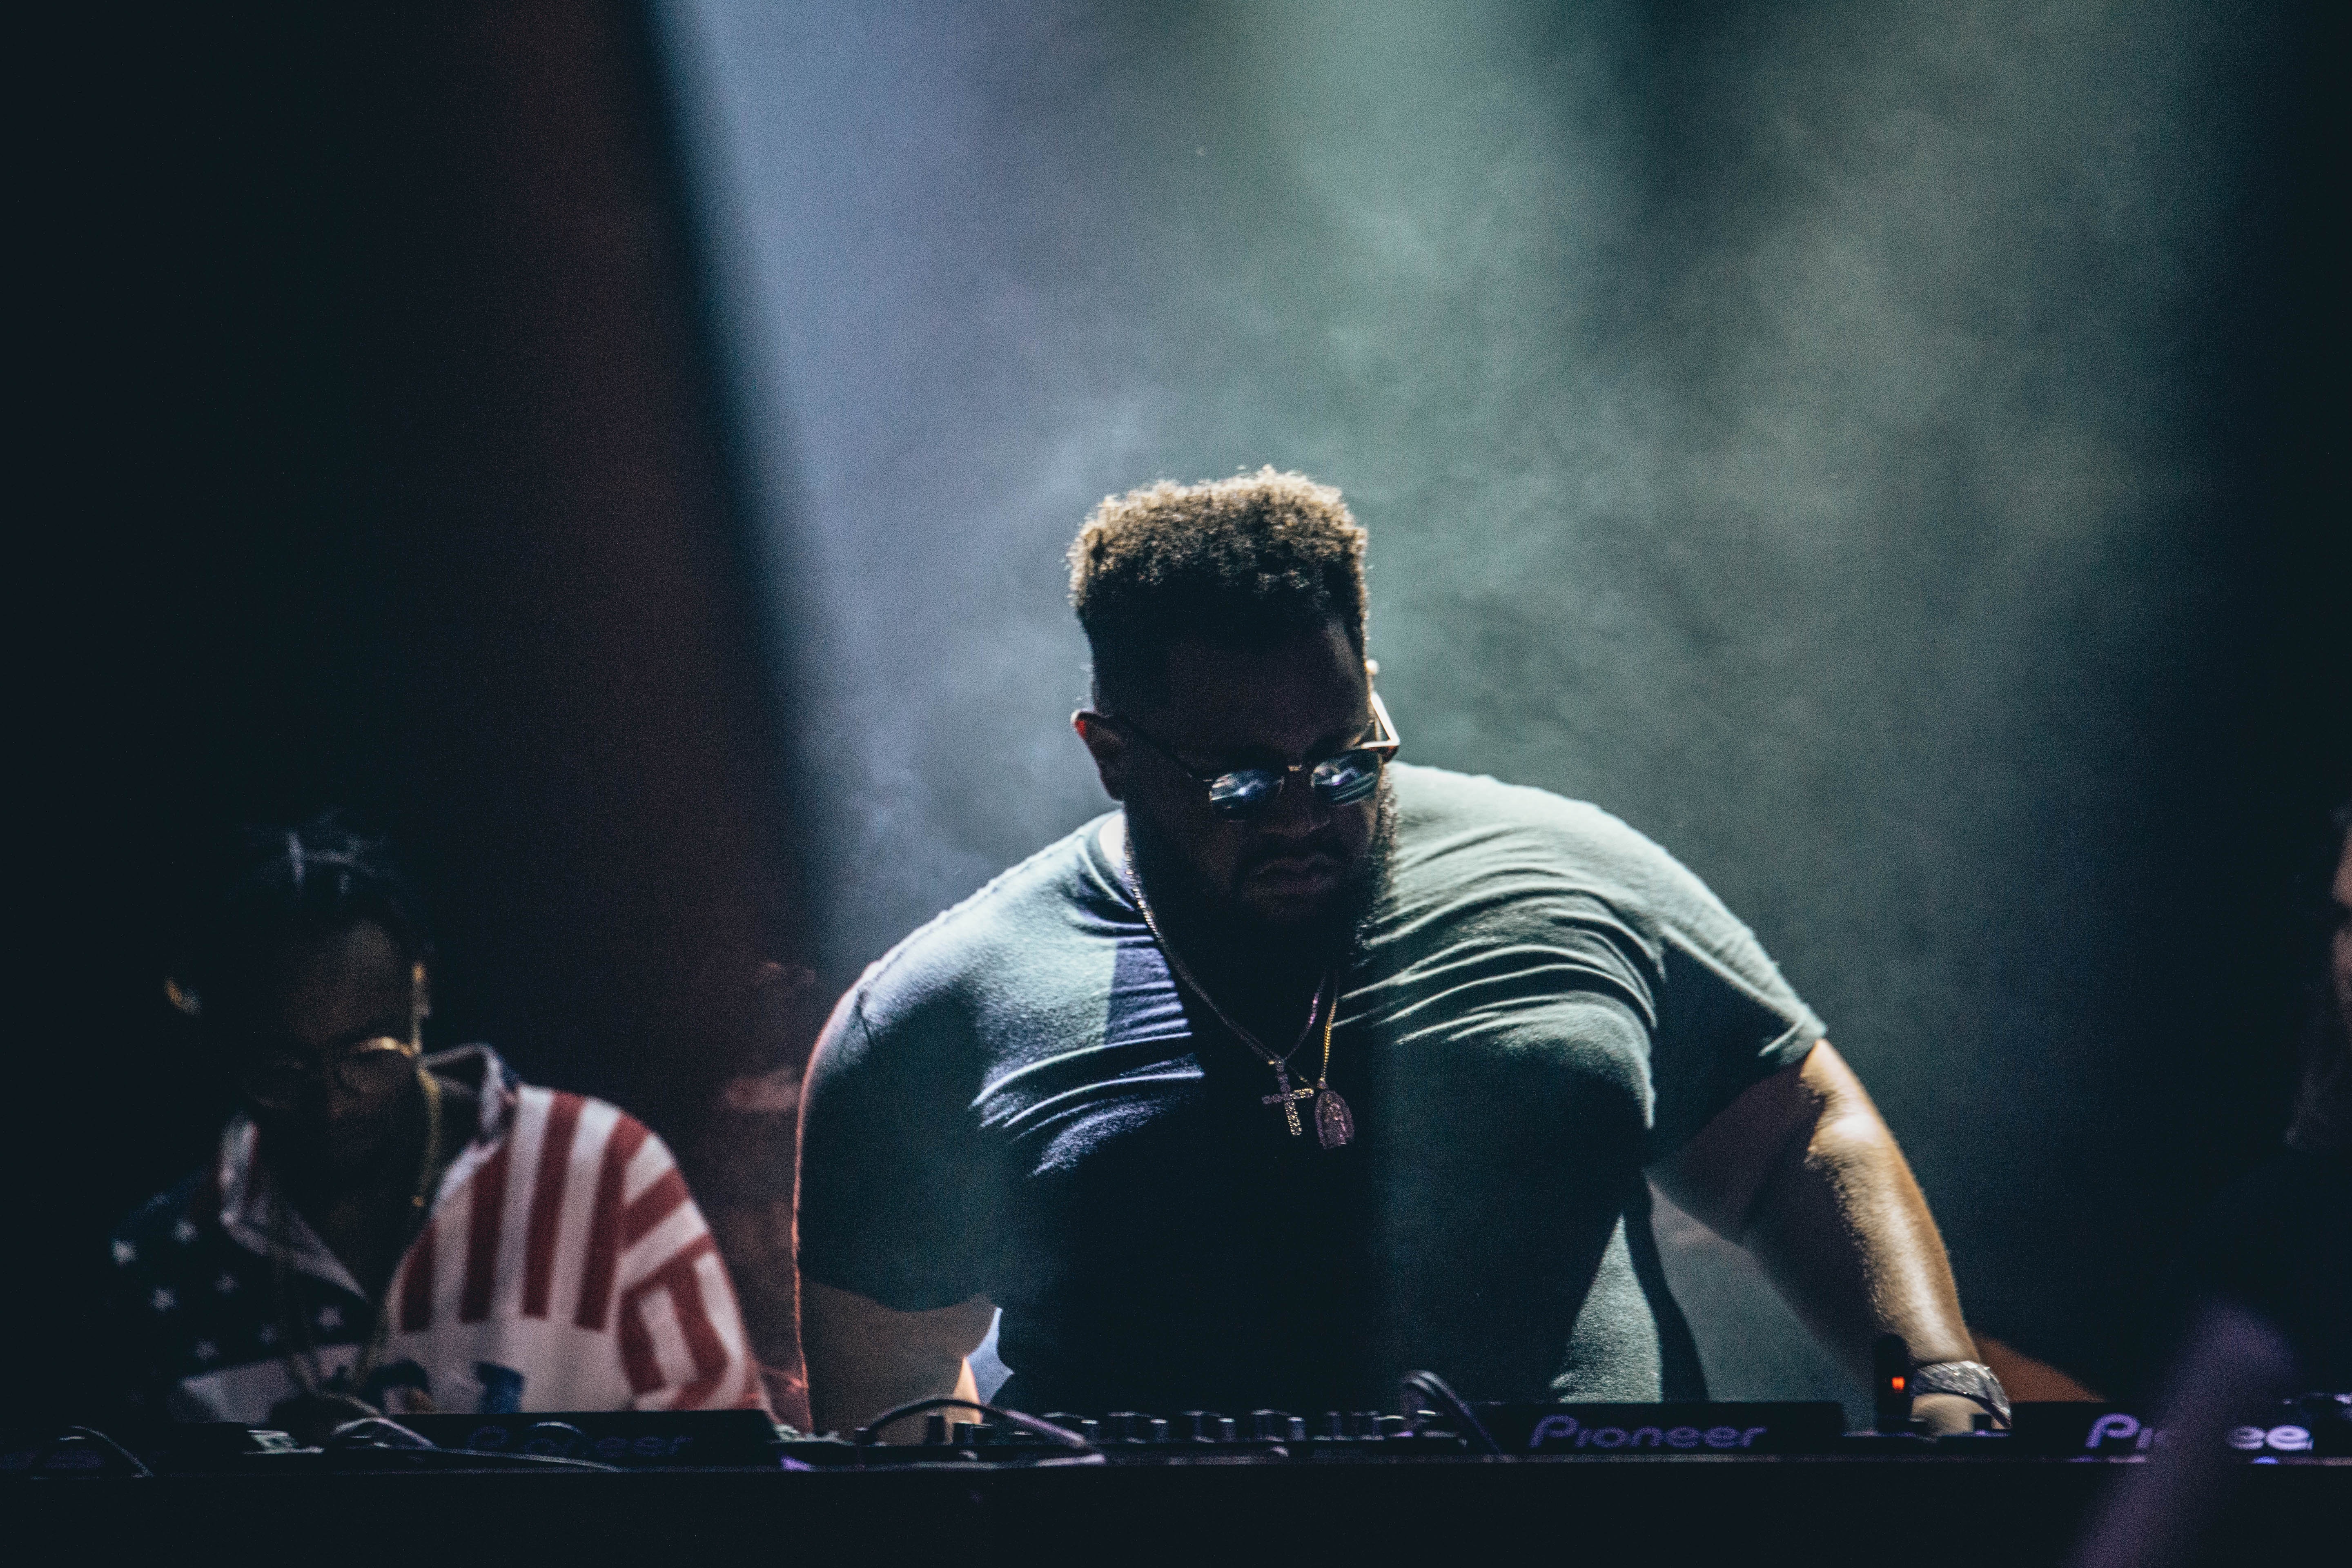
music, concert, darkness, musician, performance art, stage, performance, bassist, singing, guitarist, drummer, entertainment, performing arts, rock concert, musical theatre